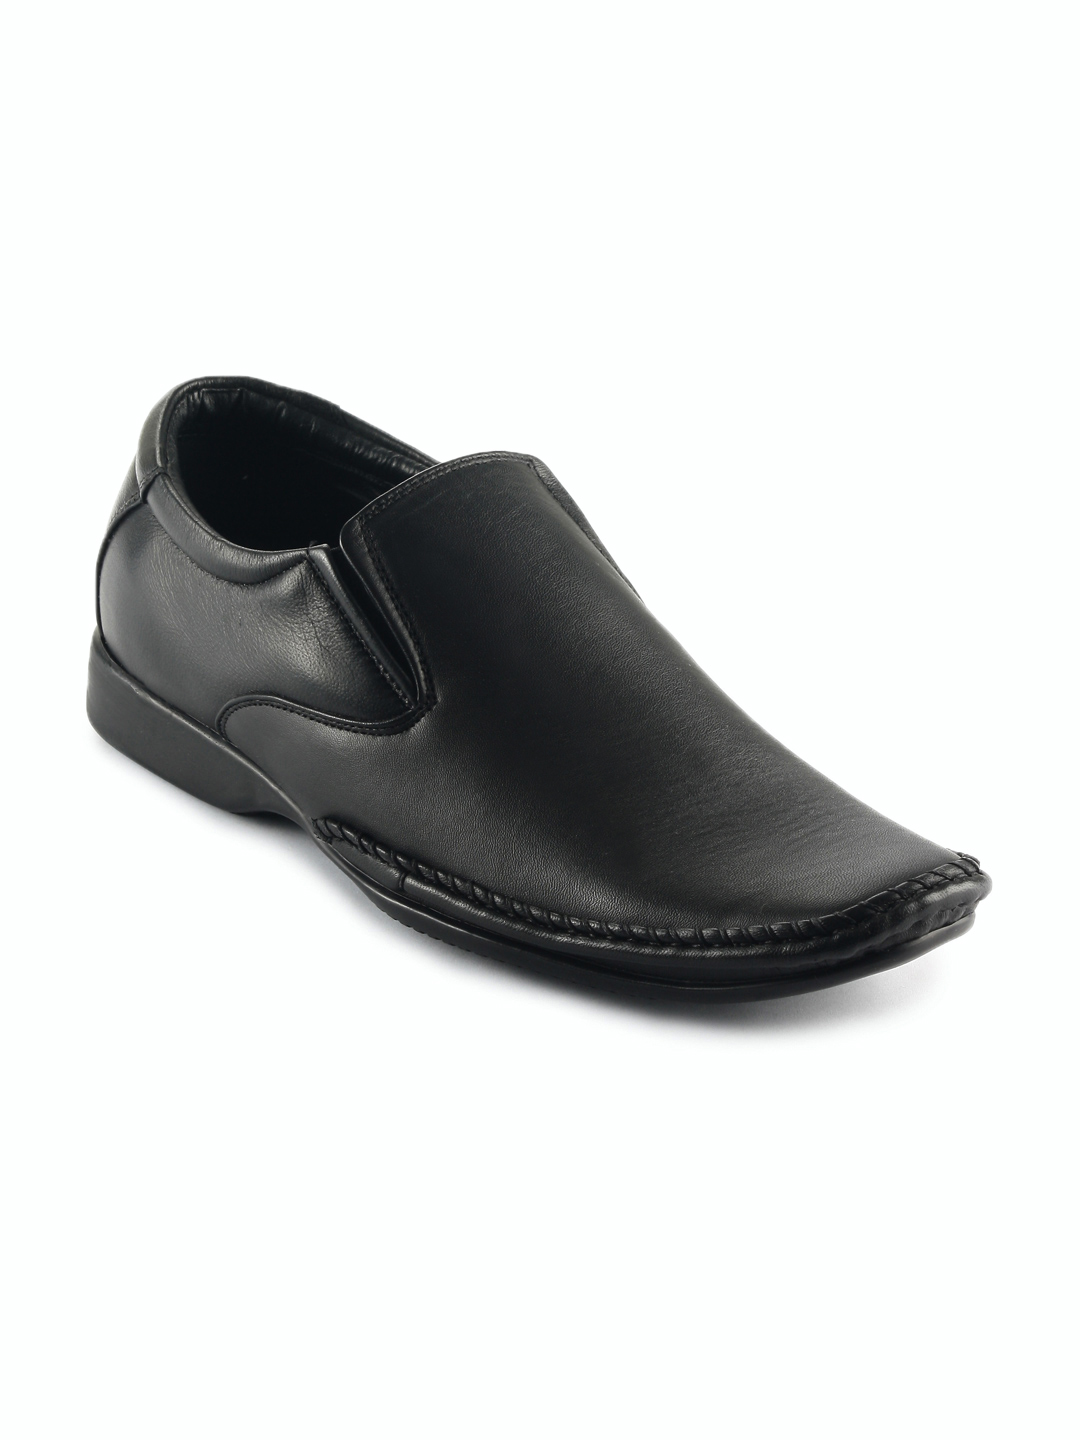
Franco Leone Men Formal Black Shoes
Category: Footwear / Shoes / Formal Shoes
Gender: Men
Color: Black
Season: Fall 2012
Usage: Formal